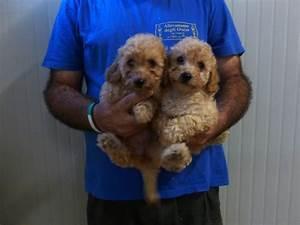
dog